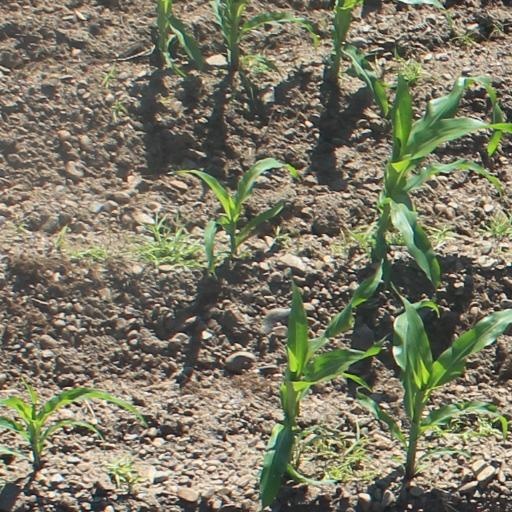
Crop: maize; corn